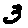
Label: 3